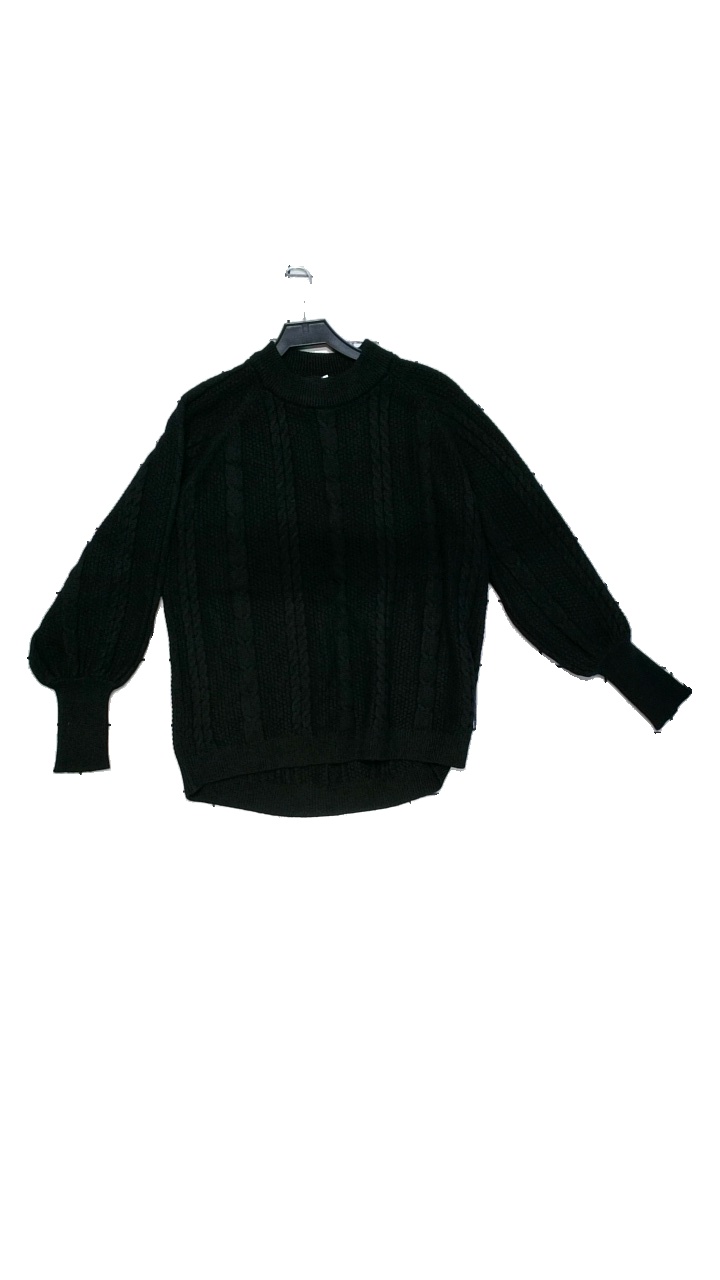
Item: Sweater (Ladies)
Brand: Missing
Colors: Black
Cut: Loose
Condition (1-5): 5
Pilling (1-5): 3
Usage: Reuse
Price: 50-100